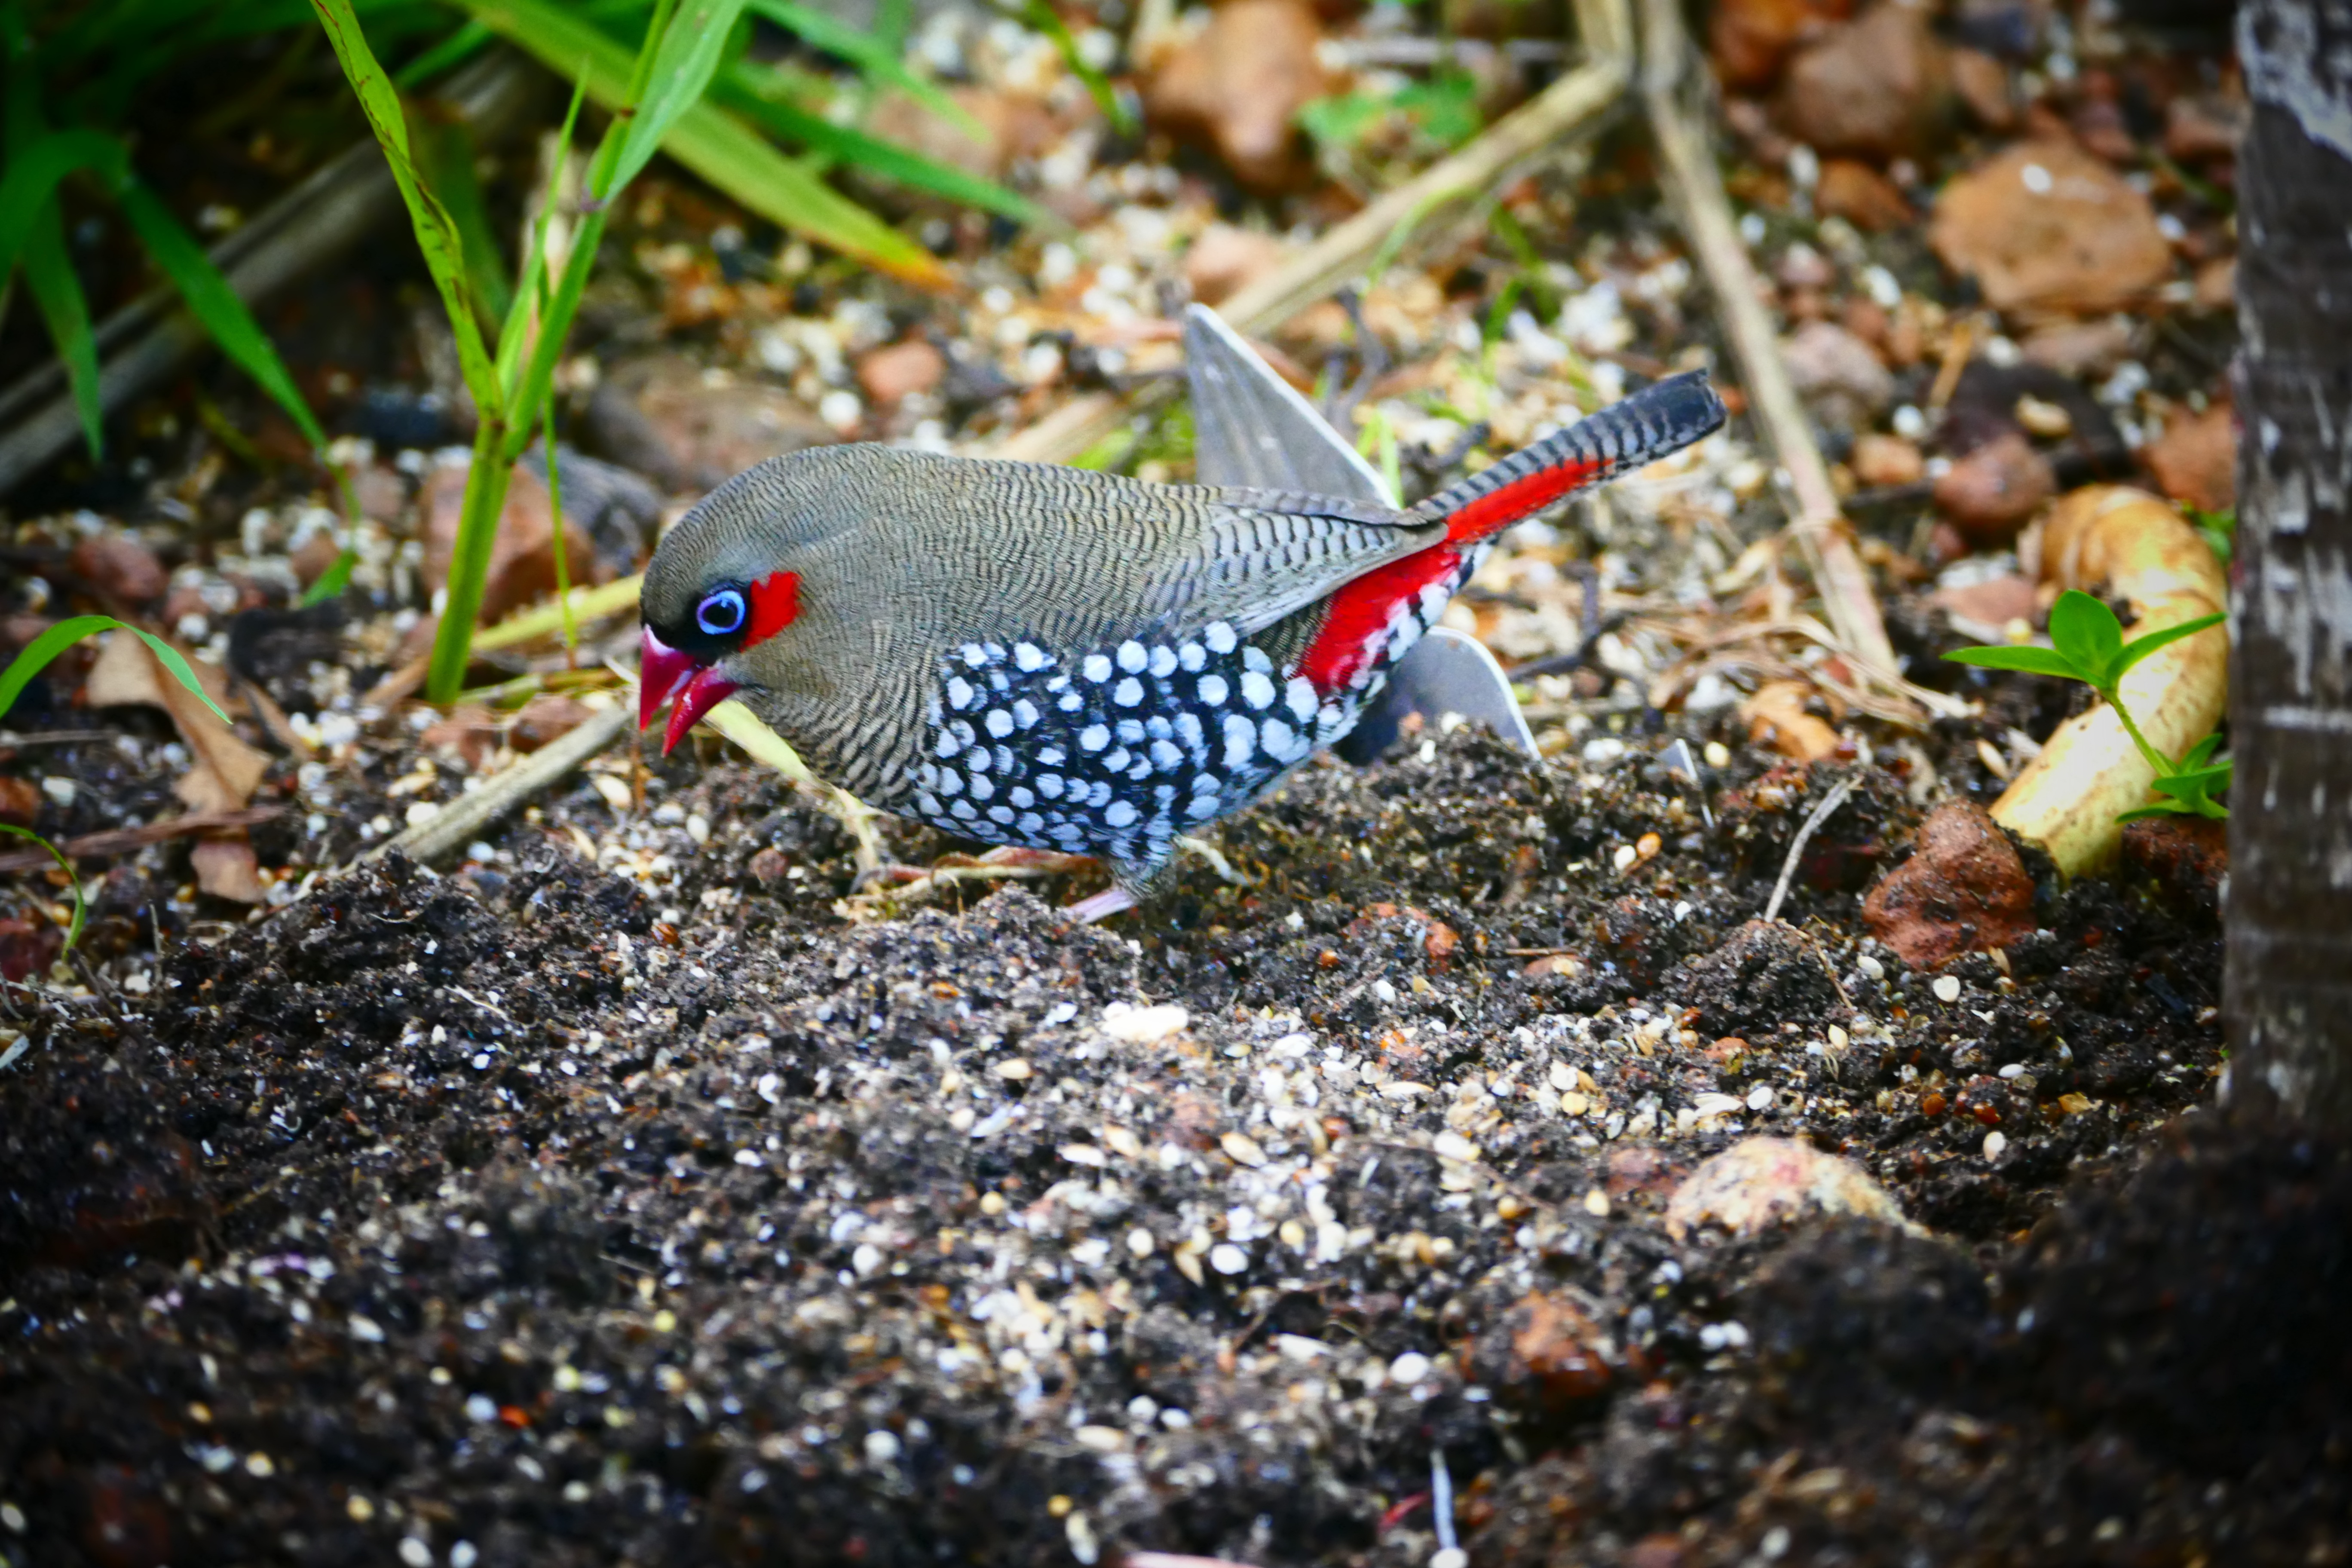
nature, bird, leaf, wildlife, fauna, australia, parakeet, perching bird